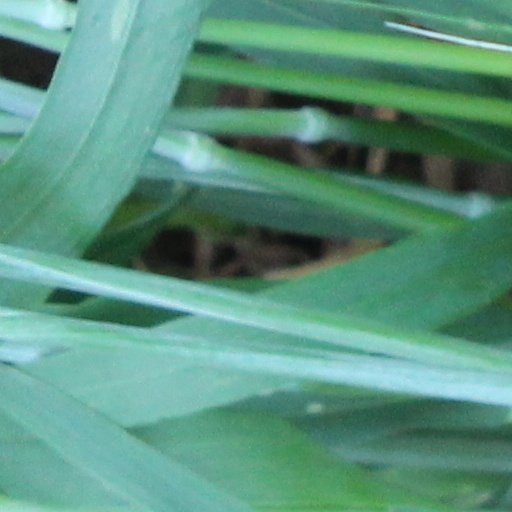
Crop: wheat